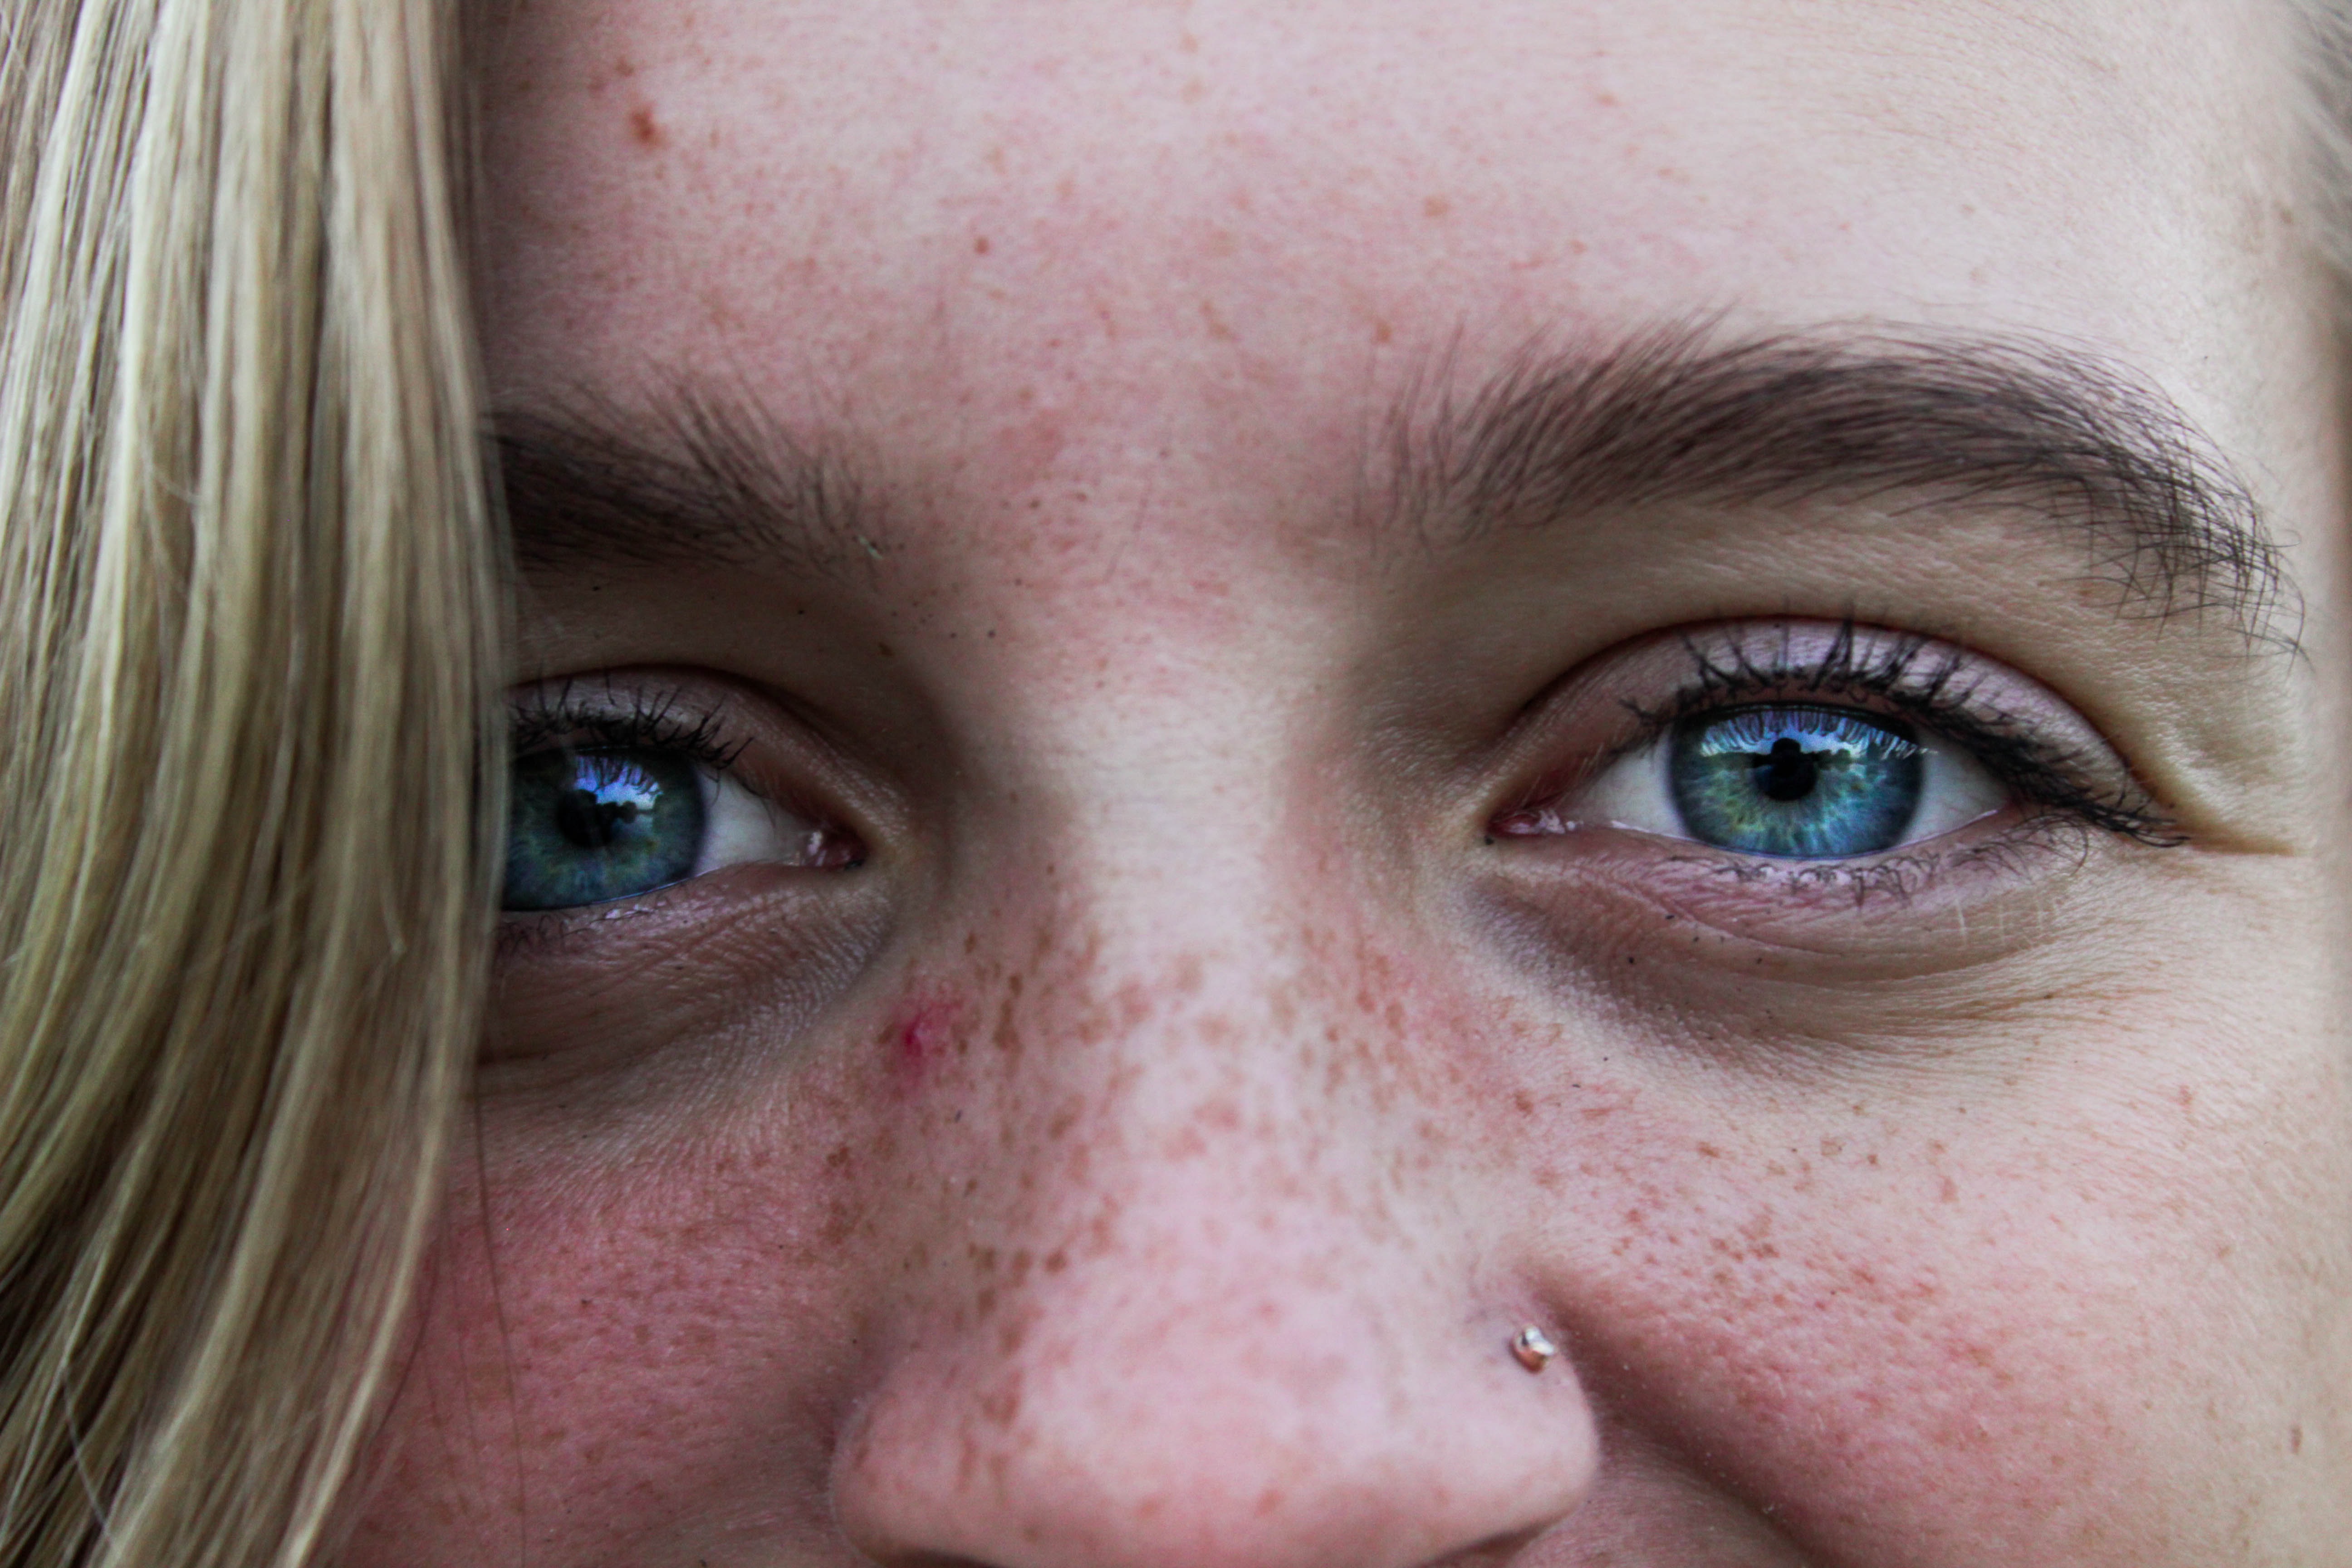
girl, hair, portrait, color, blue, lip, eyebrow, mouth, eyelash, freckle, close up, human body, face, nose, cheek, eye, head, skin, beauty, organ, forehead, eyelash extensions